Tarazona

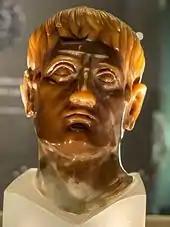
Bust of Augustus found in Tarazona in 1980.

During the Roman era, Tarazona was a prosperous city whose inhabitants were full Roman citizens; it was known as "Turiaso". The city declined after the fall of the Roman Empire, and later became a Muslim town in the 8th century.